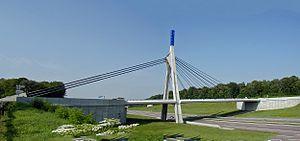
La France comptait en 2014, un réseau autoroutier d'environ 11 882 km, dont 9 048 km à péage, à travers tout le pays. Il s'agit du quatrième réseau mondial et du sixième en incluant les voies express d'au moins 2 × 2 voies. En effet, certaines régions comme la Corse et une grande partie de la Bretagne ne disposent pas d'autoroutes mais de voies express. Ainsi, neuf départements ne sont desservis par aucune autoroute structurante, en partie à cause du relief : l'Ardèche, la Charente, la Haute-Corse, la Corse-du-Sud, les Côtes-d'Armor, le Finistère, le Gers, le Morbihan et la Haute-Saône. Tous le sont en revanche par des voies express. L'outre-mer ne possède qu'une seule autoroute : l'autoroute A1, en Martinique.